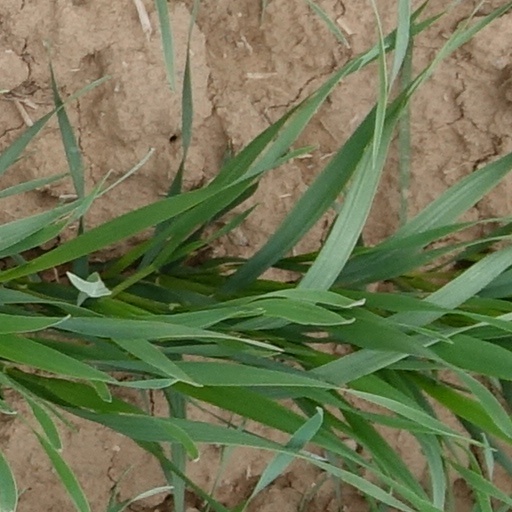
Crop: wheat